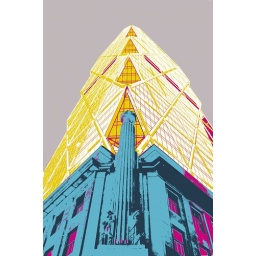
New norman foster tower emanating out of an old 4 story building in Mid-town Manhattan